James Gill (artist)

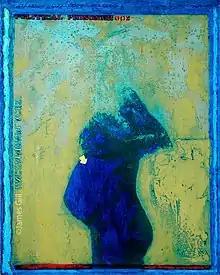
"Political Prisoner" (1968)

Arising out of a series of anti-war images is the work "The Machines". The composition formally joins the media coverage of the United States with the combat conditions in Vietnam. As a draftsman, Gill earned a reputation for handling contemporary issues through photographic images. The combination of his expressionist art and his graphite pencil went against the trend of this time. William Inge described the dark graphite pencil compositions as follows: "His paintings hold a moment of truth, which is of unfortunate beauty and makes memorable". In this way, Gill goes even further than the often apolitical intent of the early movements of pop art. By addressing his paintings for example with the Vietnam War, his works gain an additional socio-critical dimension which provides a much wider range than the mere and superficially not intended criticism of pop art in consumer society.